Calosoma elegans

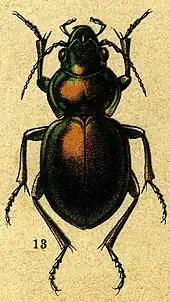
"Calosoma elegans" in a colour plate from Jacobson 1905–1915

Calosoma elegans is a species of ground beetle in the family Carabidae. It is found in Kazakhstan, Kyrgyzstan, and China.